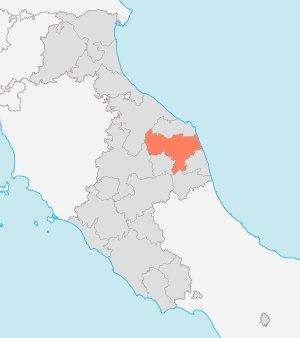
La délégation apostolique de Macerata fut une subdivision administrative de l’état pontifical, instituée en 1816 par le pape Pie VII dans le territoire des Marches.